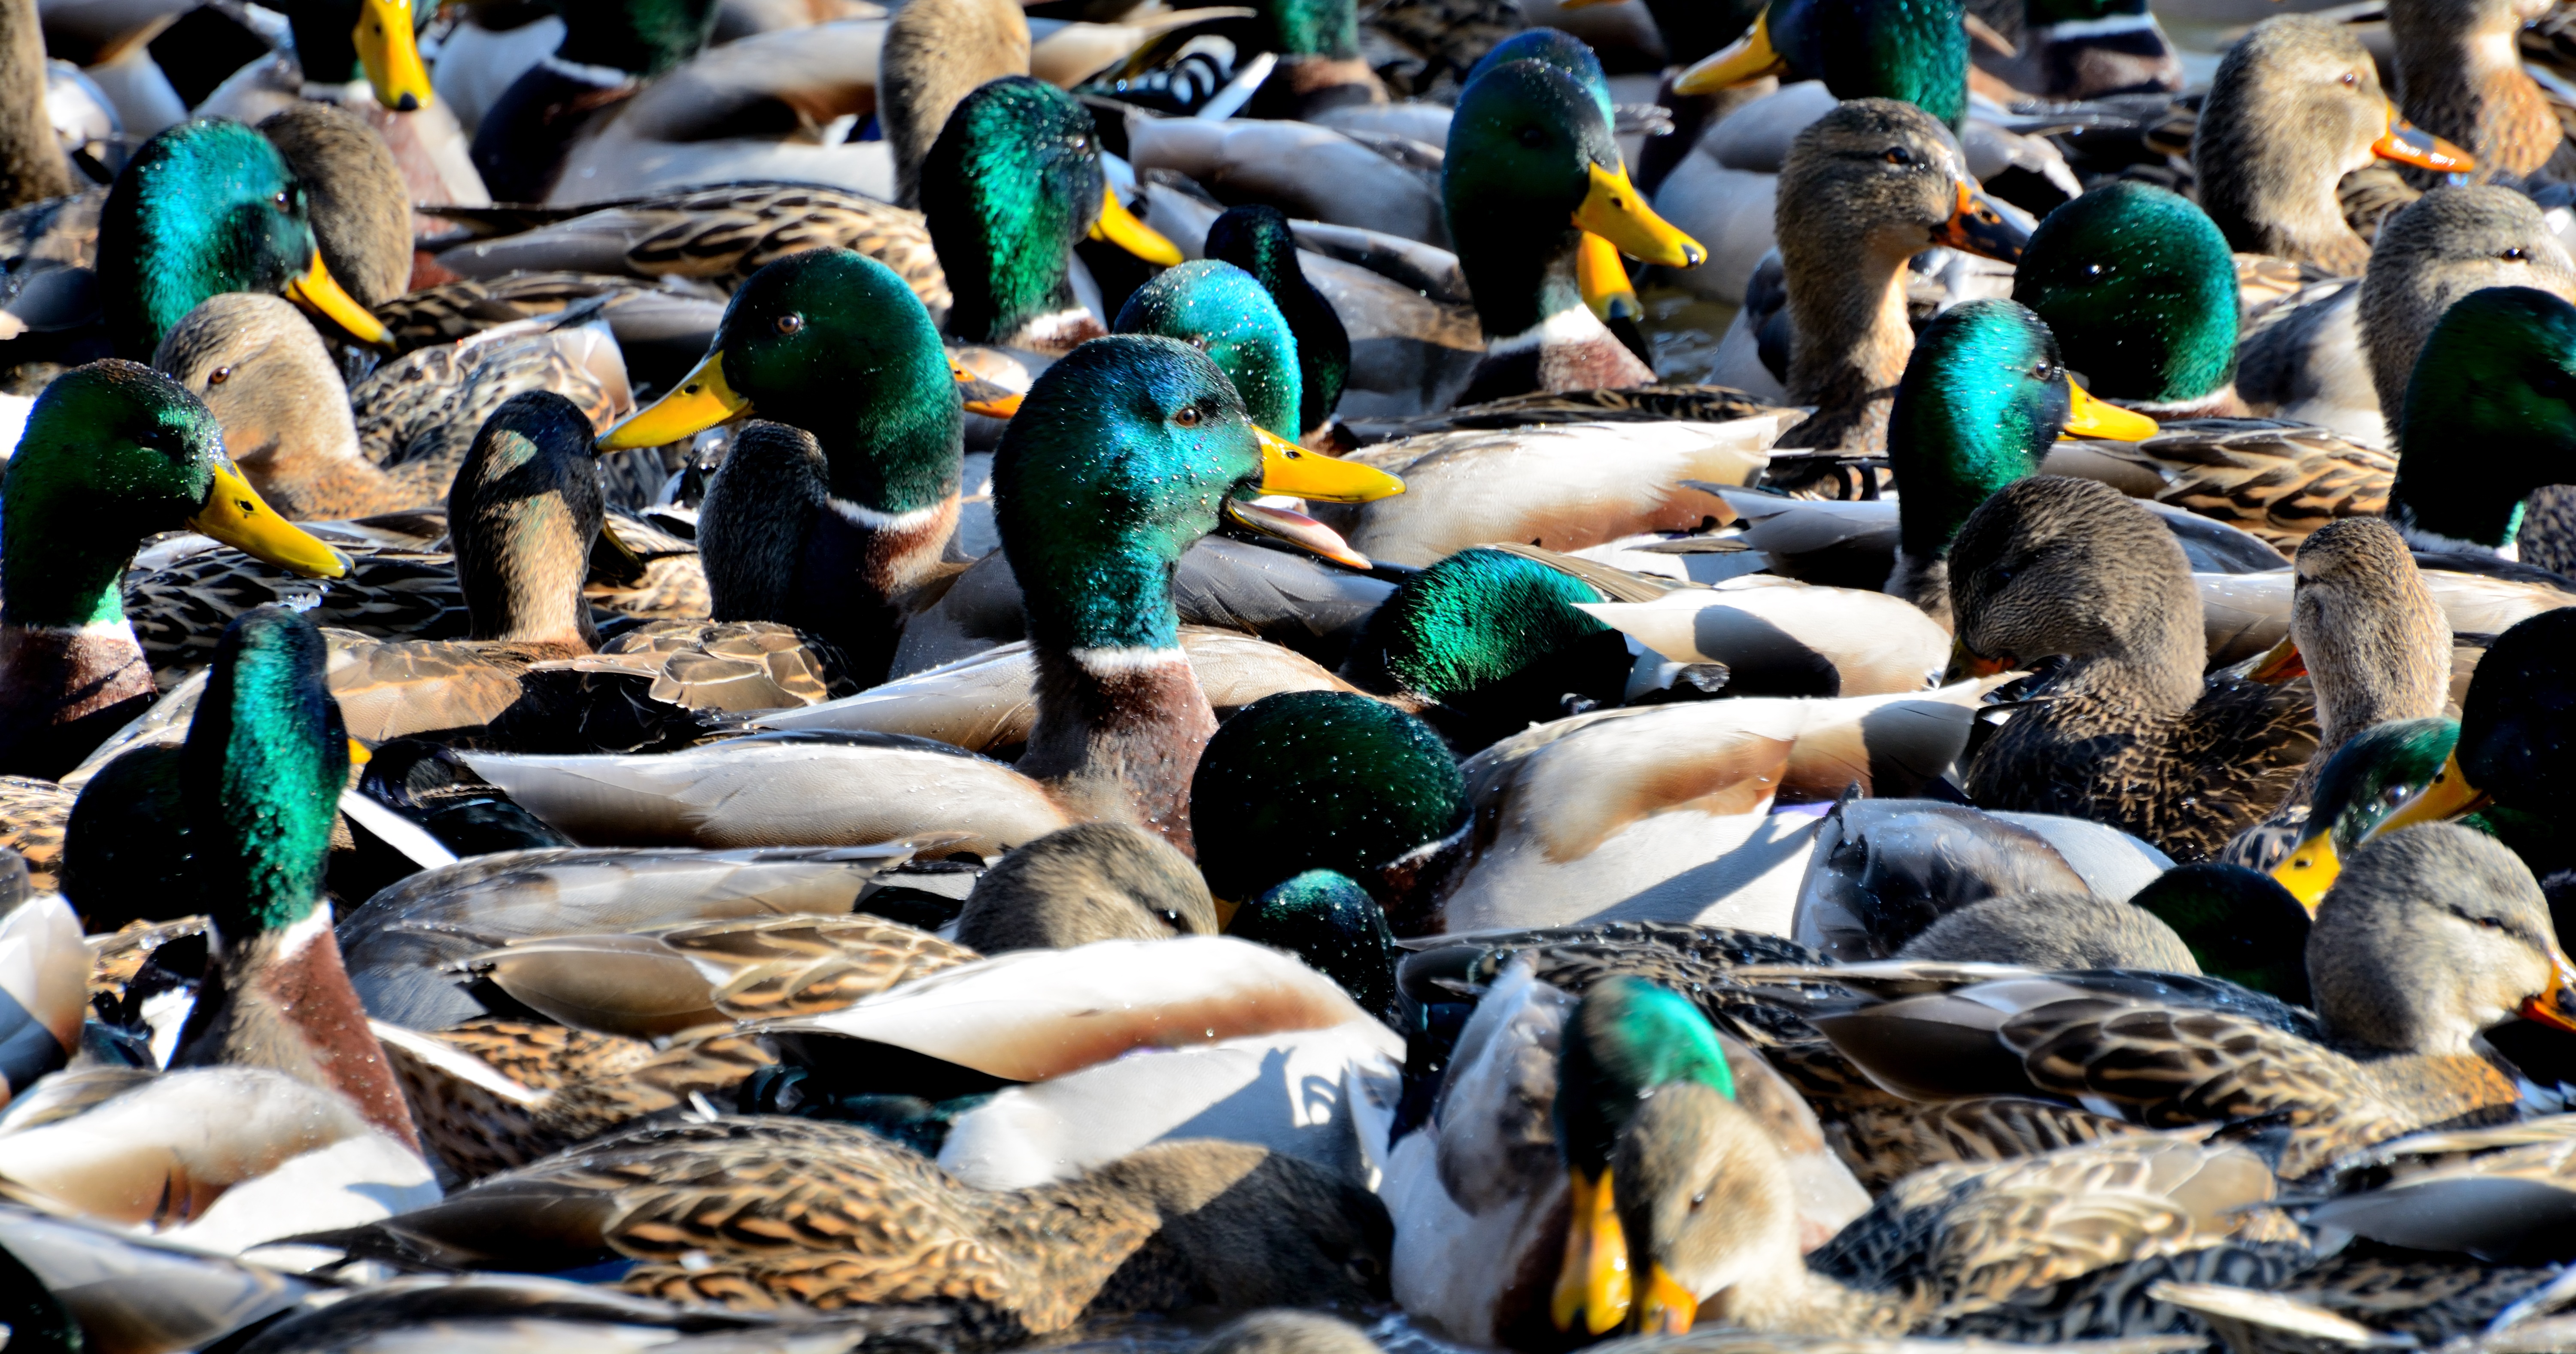
water, nature, bird, wildlife, colorful, fauna, birds, duck, vertebrate, ducks, waterfowl, water bird, mallard, ducks geese and swans